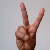
The image shows a hand gesture representing the letter 'V' in Indian Sign Language.